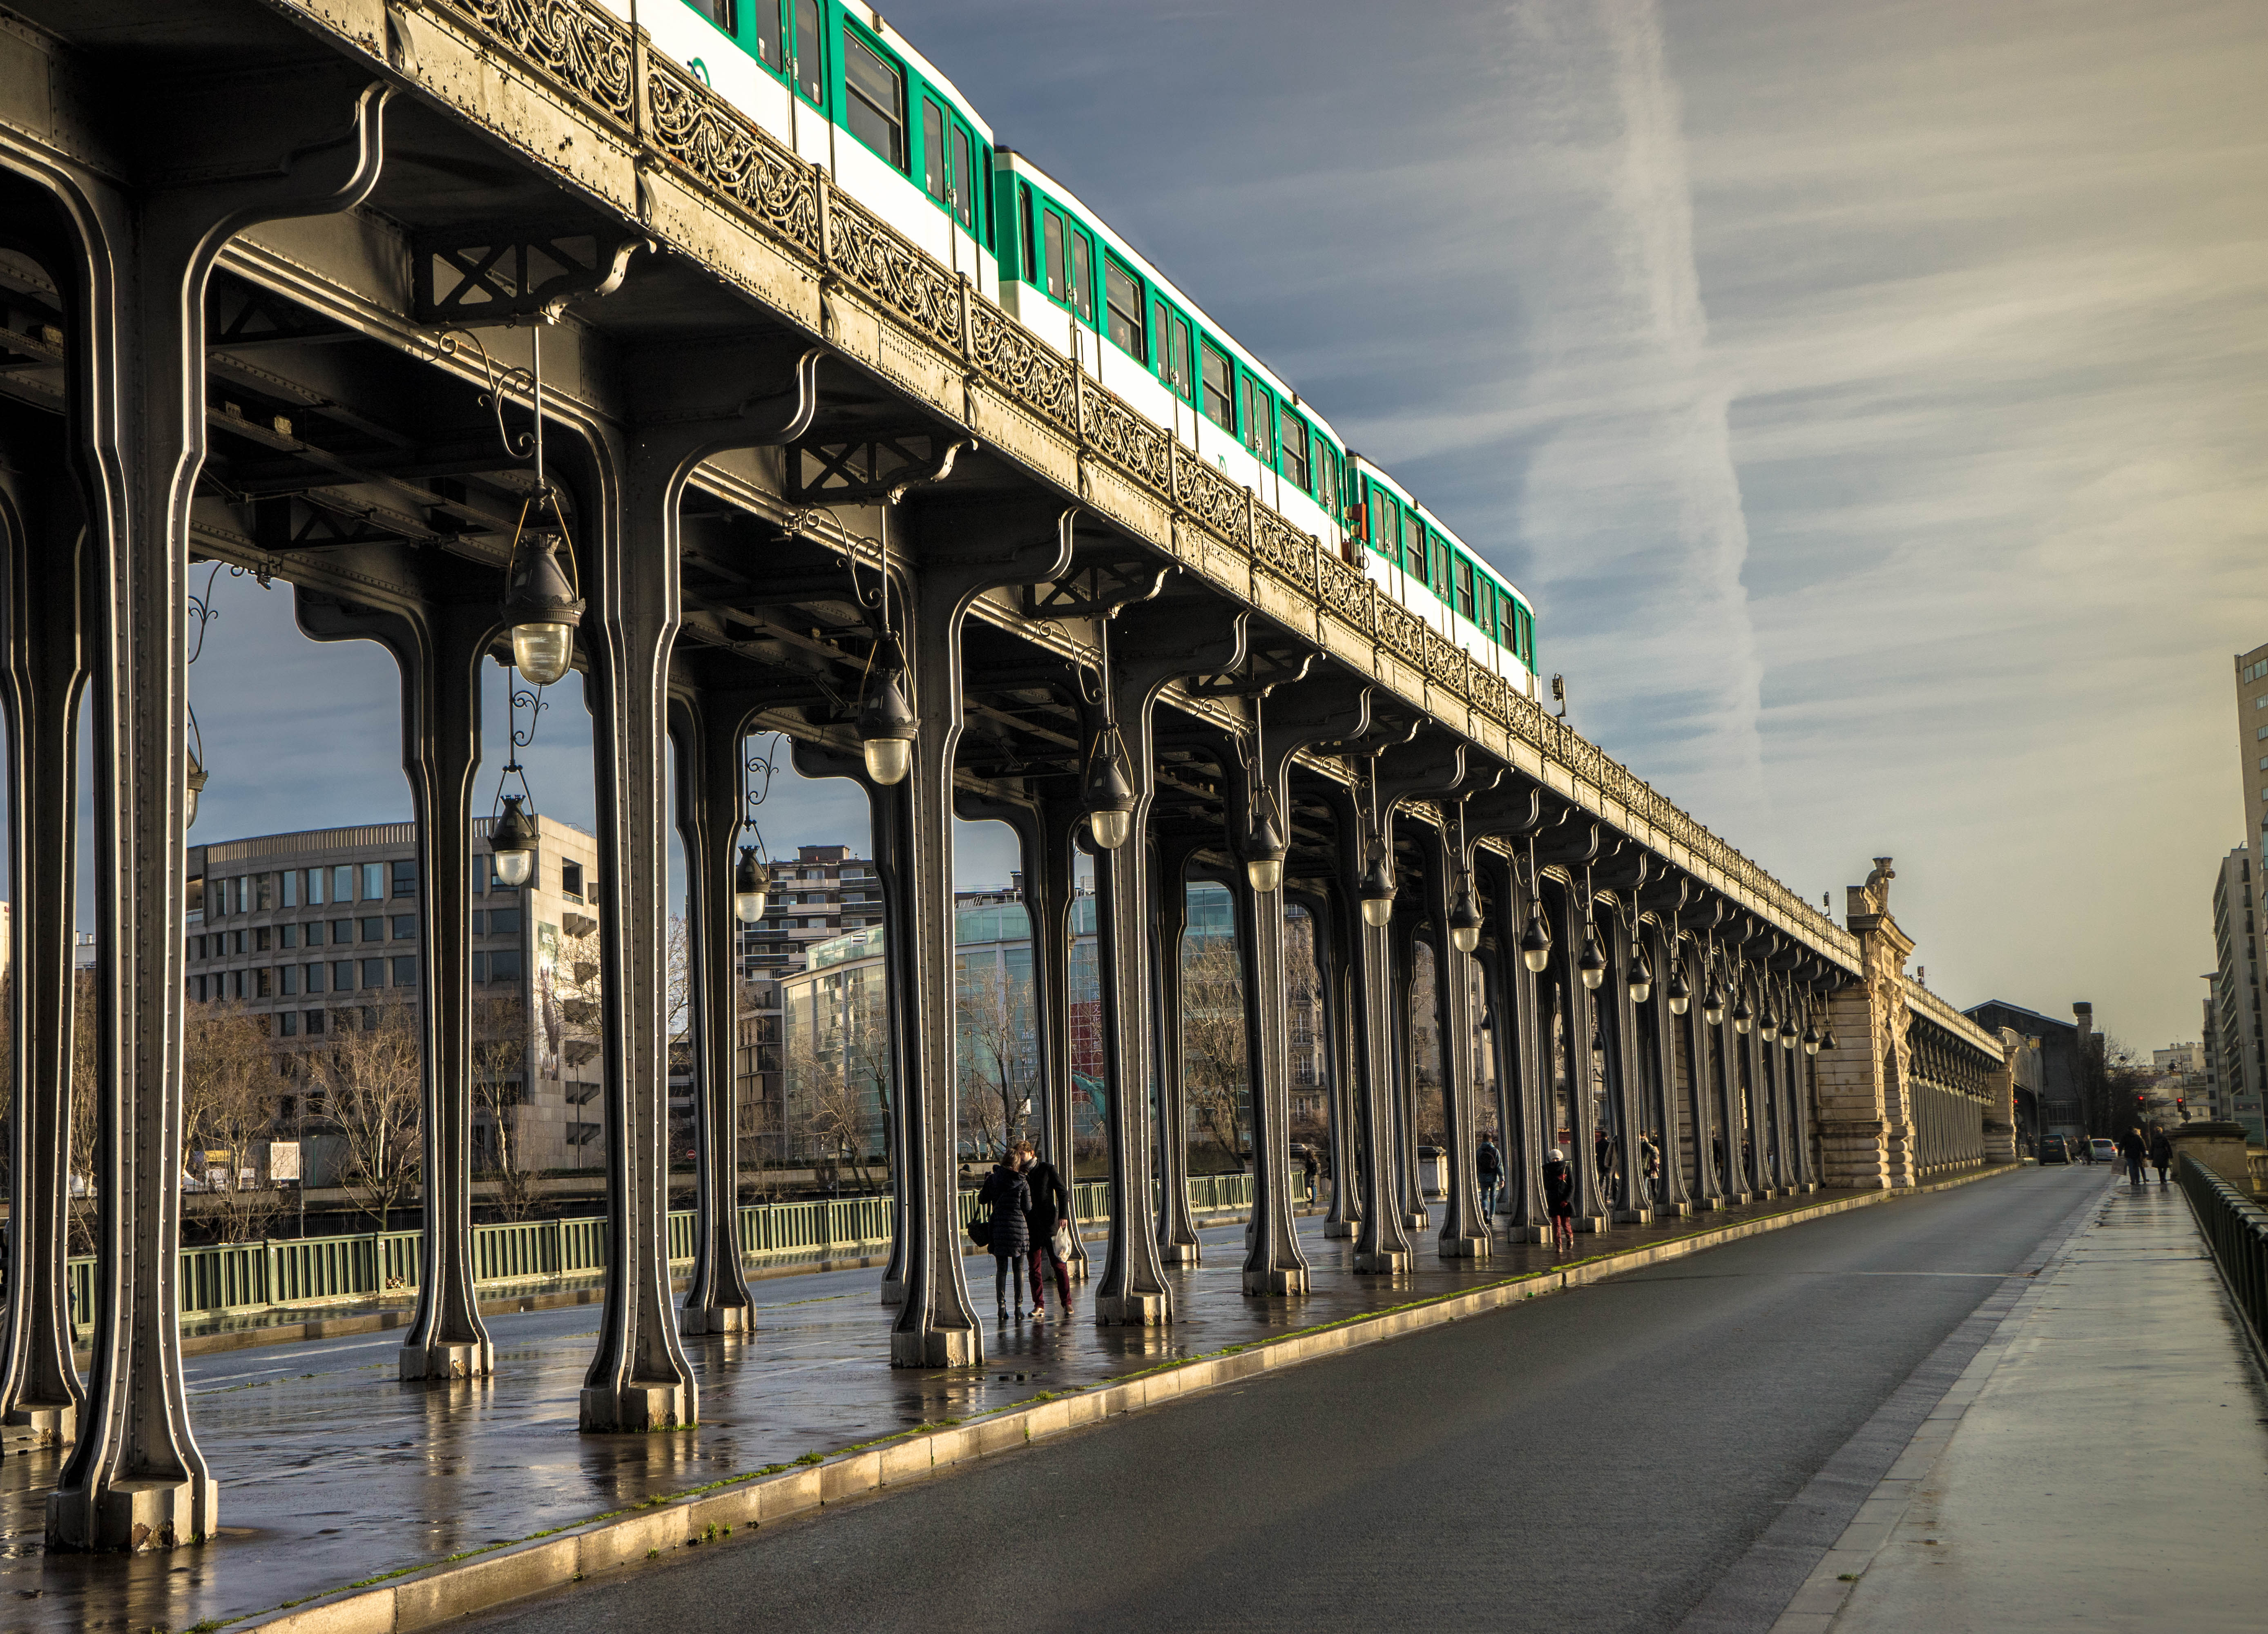
transport, urban area, bridge, architecture, sky, metropolitan area, overpass, infrastructure, building, city, road, metal, cloud, nonbuilding structure, street